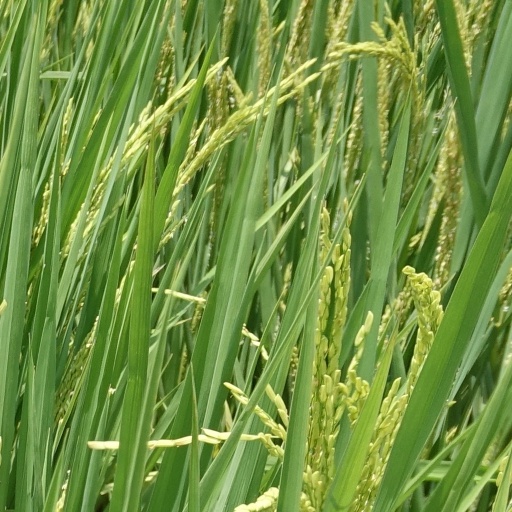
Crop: rice